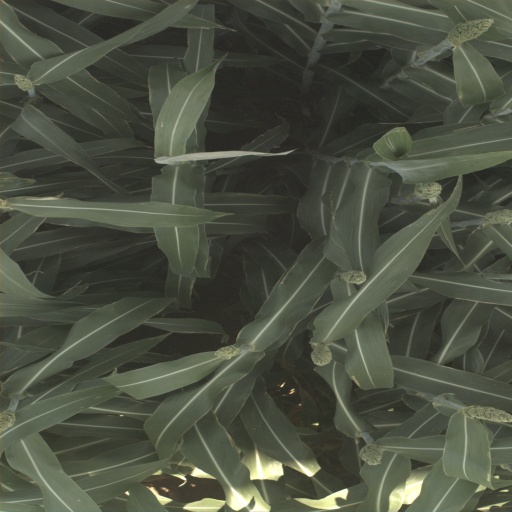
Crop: sorghum